Chris (footballer)

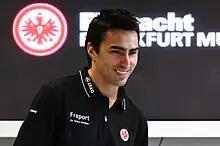
Chris in 2010

Christian Maicon Hening (born 25 August 1978), better known under the nickname Chris, is a Brazilian former professional footballer who played as a centre-back or defensive midfielder, notably for Eintracht Frankfurt from 2003 to 2011. He was named club captain of Eintracht Frankfurt prior to the 2010–11 season.